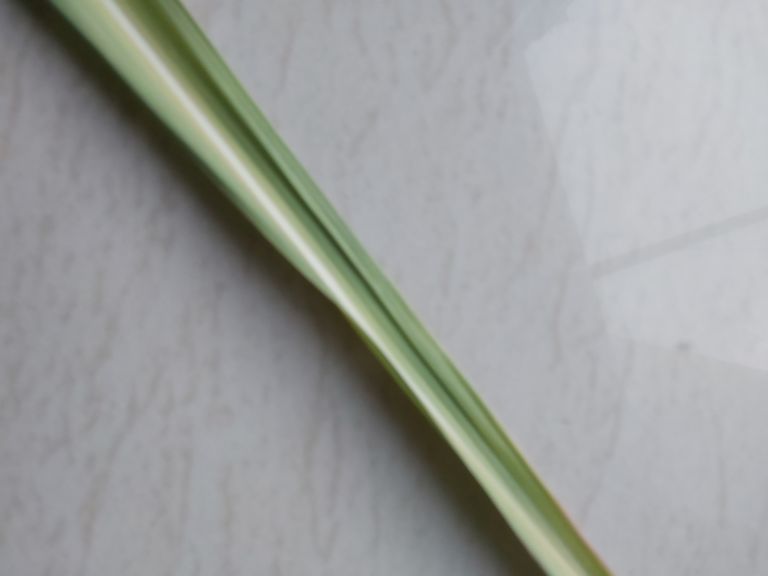
Label: Yellow Leaf